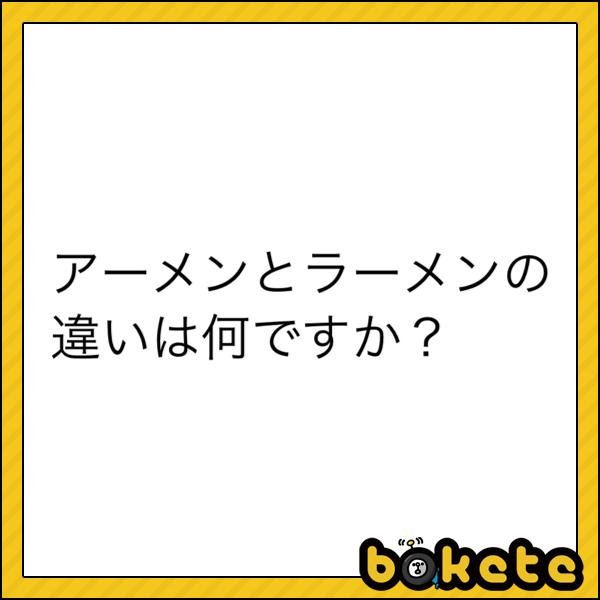
回答: ミサか味噌か